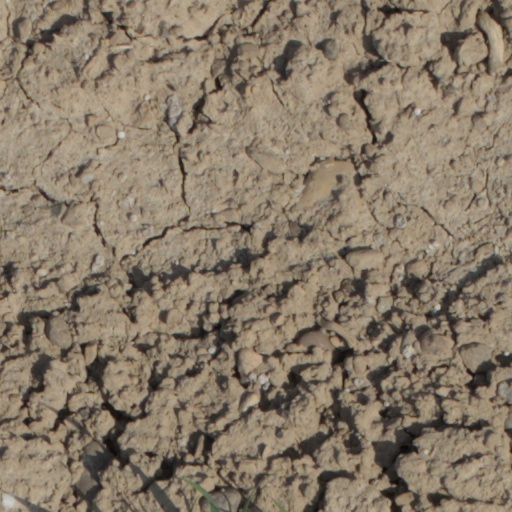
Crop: wheat